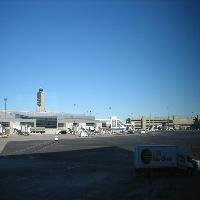
Weather: sun or clear